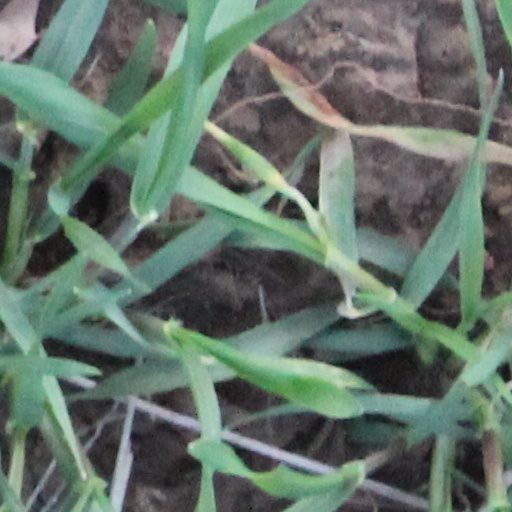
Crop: wheat